What Is Democracy?

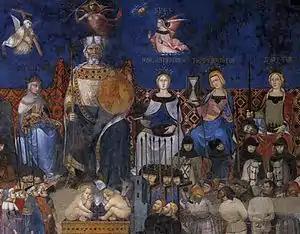
The Allegory of Good and Bad Government is used as a structuring device in the film.

At the beginning of the documentary, Astra Taylor discusses the meaning of "The Allegory of Good and Bad Government" with Silvia Federici in front of the fresco. In this discussion, Federici highlights that early European democracies recognized that a democracy came with its winners and its losers. The discussion of the fresco is used throughout the film as a structuring device, alongside discussions in important sites of ancient Athens with Efimia Karakantza and quotations from Plato's Republic.